Captain America: Super Soldier

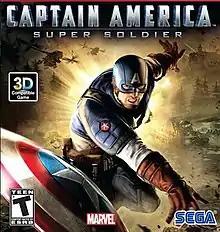
North American cover art

Captain America: Super Soldier is a 2011 third-person single-player video game published by Sega for Nintendo DS, PlayStation 3, Wii, Xbox 360, and Nintendo 3DS. It is based on the film "". The story of the game takes place during the events of the film, telling Captain America's adventures against the Red Skull and HYDRA.